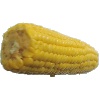
Label: Corn 1